River Ive

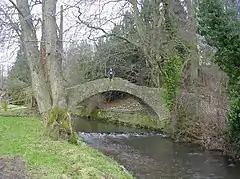
Wharton Bridge across the River Ive at Ivegill

The River Ive is a river in the county of Cumbria, England.